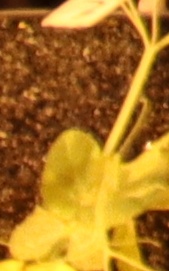
Label: Field Pea